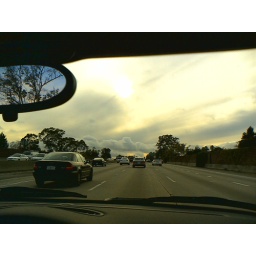
blue sky in the rearview, clouds ahead